São Paulo Revolt of 1924

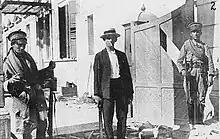
Off duty volunteer between two rebel soldiers

Plans for the revolt specified that "the people's material and, above all, moral support for the revolution is a very important factor for victory". Although "tenentism" is considered primarily a military movement, civilian involvement in the revolt was extensive. Civilians accounted for 61% of those indicted in court for participating in the movement, against 29% of military personnel from the army and 9% from the Public Force. Among them were many elements of the middle class, such as teachers, students, shopkeepers, and officials.